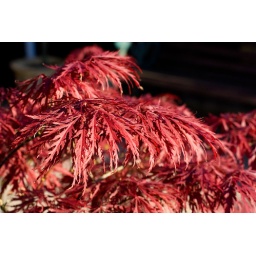
This wonderful little tree has been happily growing in apot on the roof garden for many years now.